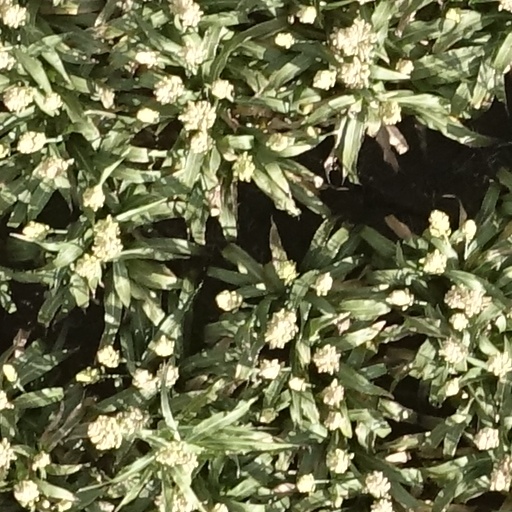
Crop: sorghum